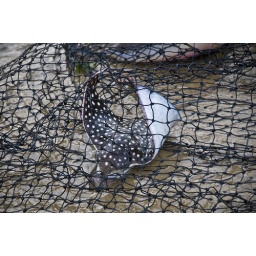
Eagle ray caught in a fish net on the beach